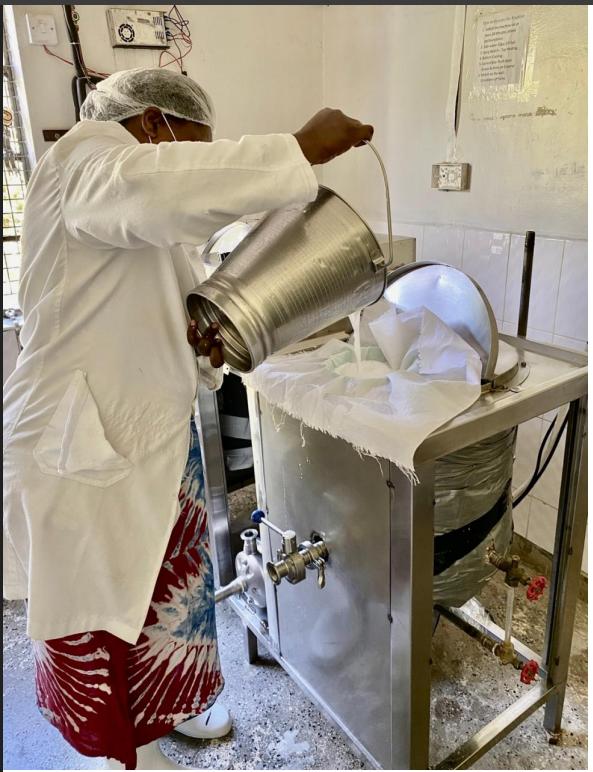
Mkulima moja amekama maziwa na kuleta ameanza kuchunga hili tusipate ugonjwa.